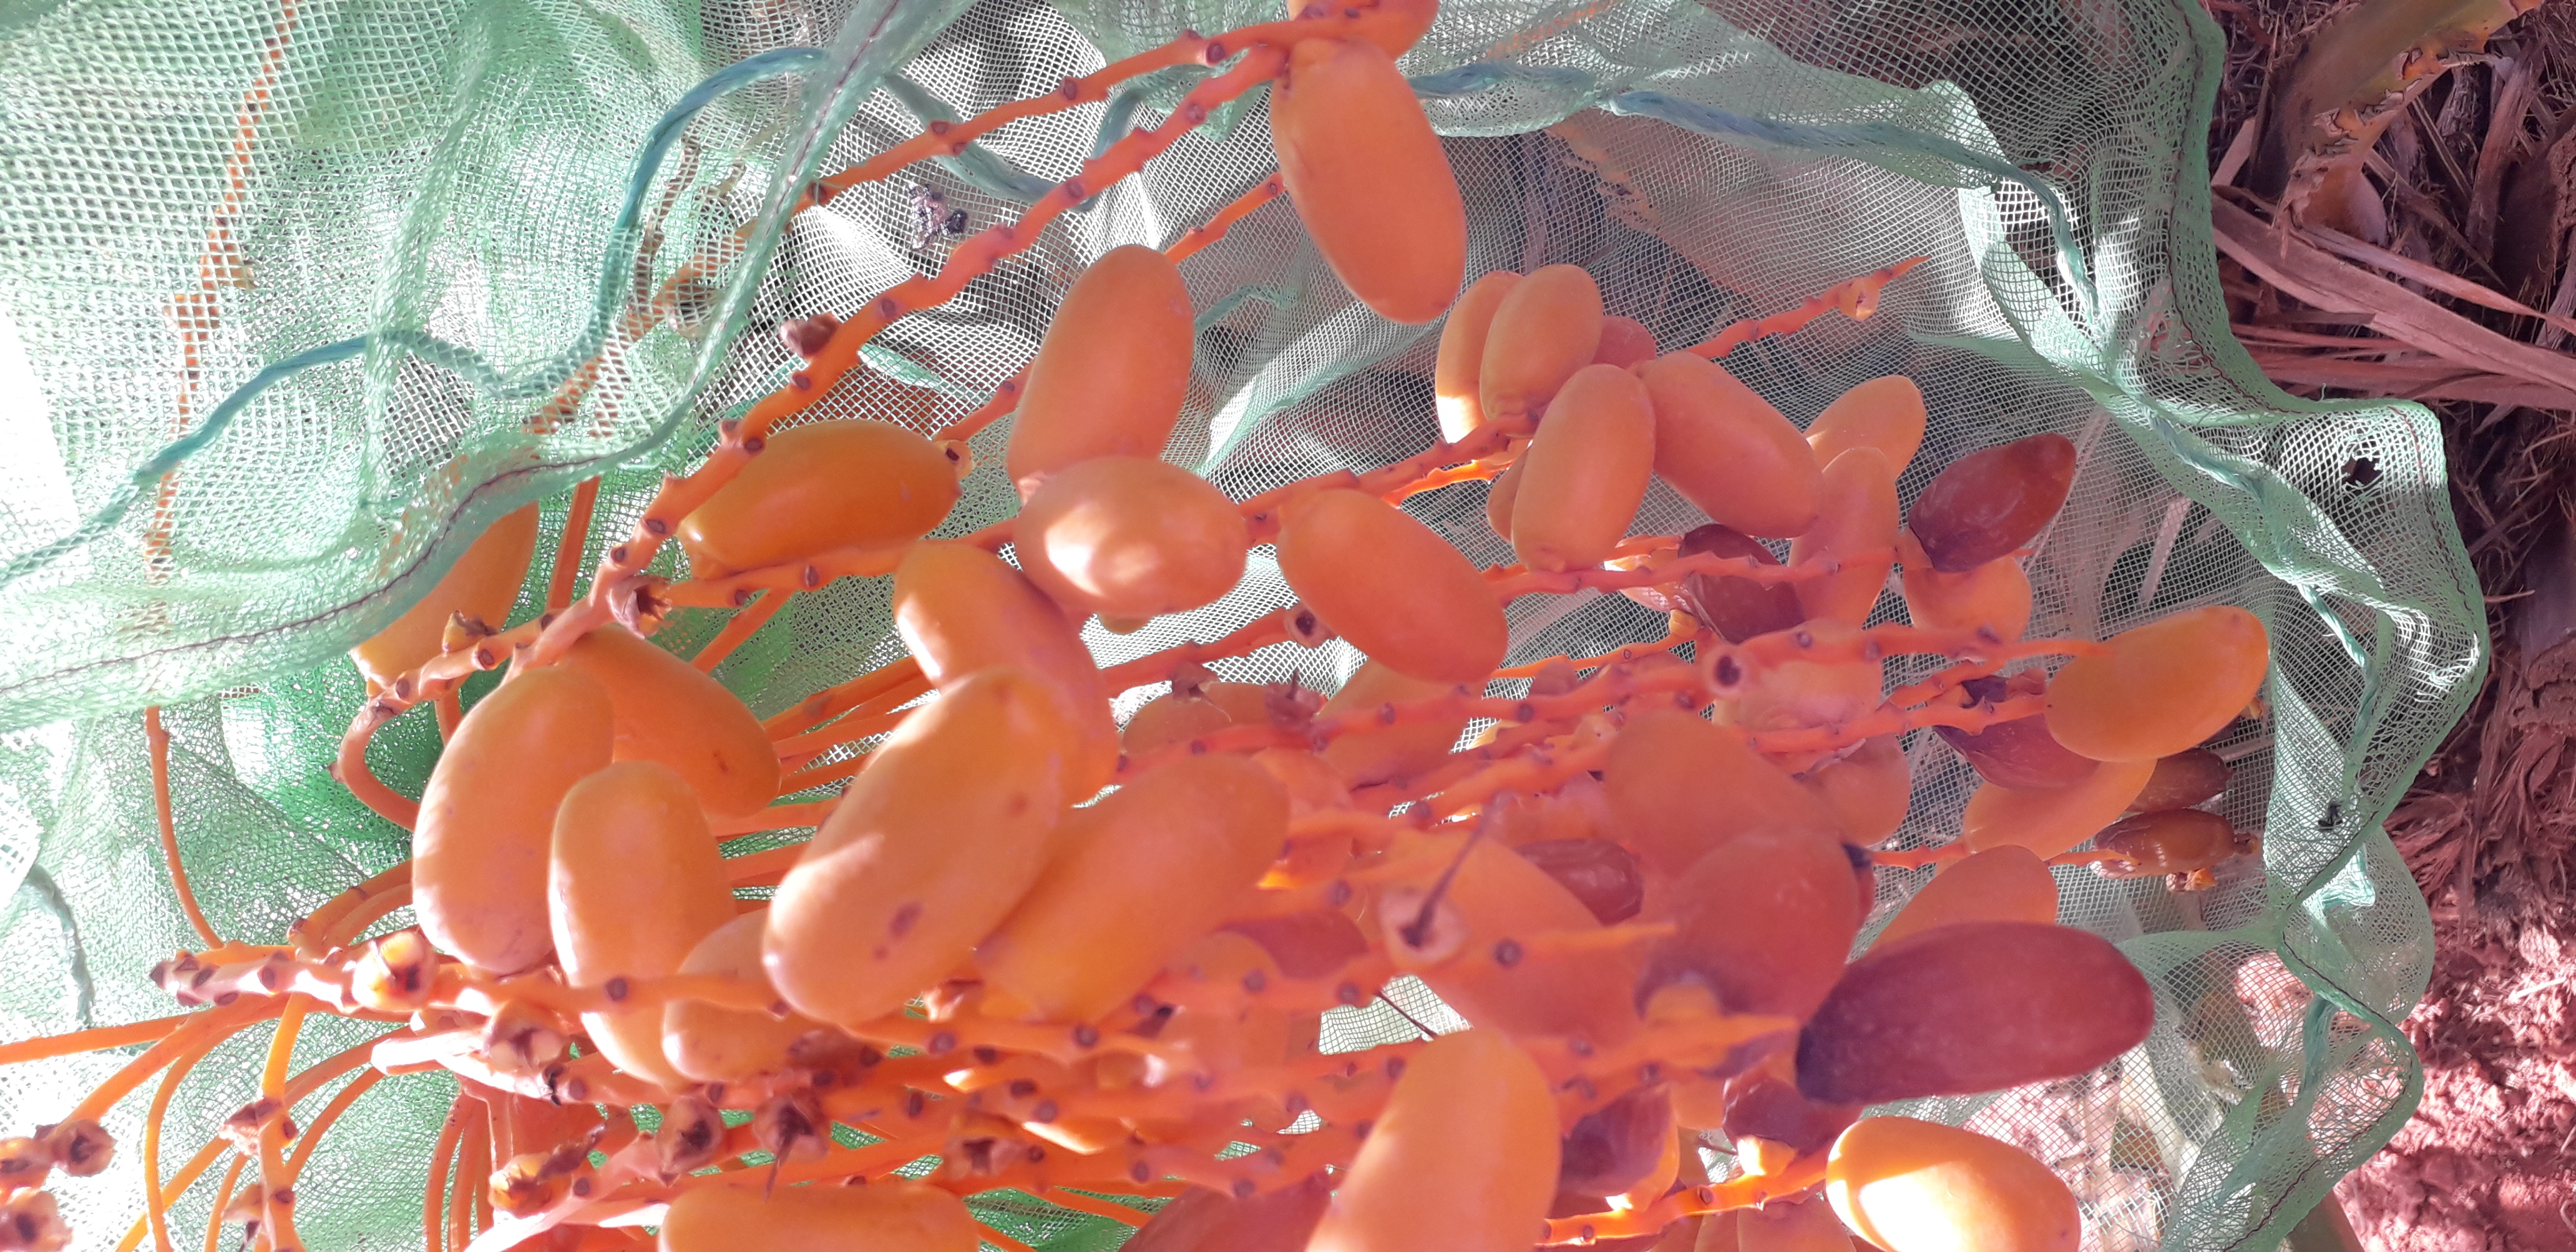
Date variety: kholt